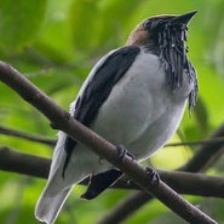
Species: BEARDED BELLBIRD
Scientific name: PROCNIAS AVERANO